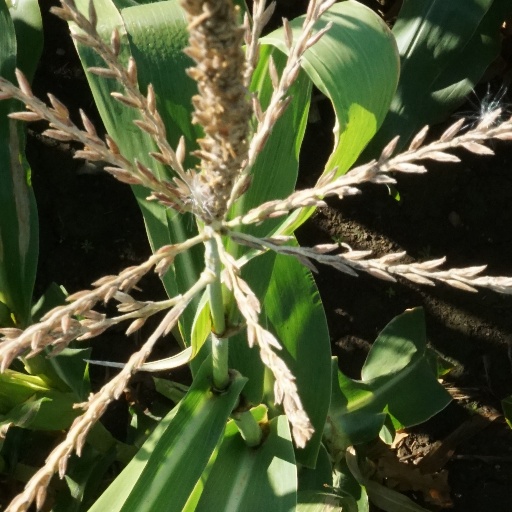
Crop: maize; corn